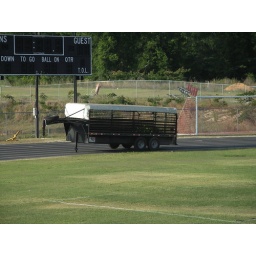
only in Fort White would they have a cow trailer on the field during graduation.